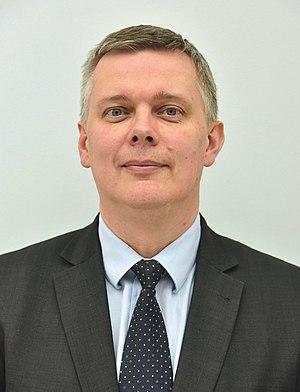
Tomasz Siemoniak, né le 2 juillet 1967 à Wałbrzych, est un homme d'État polonais membre de la Plate-forme civique. Il est ministre de la Défense nationale entre août 2011 et novembre 2015, et vice-président du Conseil des ministres de septembre 2014 à novembre 2015.